Direct collapse black hole

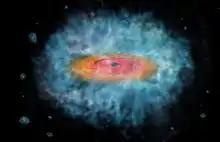
Artist's impression for the formation of a massive black hole seed via the direct black hole channel.

Direct collapse black holes (DCBHs) are high-mass black hole seeds that form from the direct collapse of a large amount of material. They putatively formed within the redshift range "z"=15–30, when the Universe was about 100–250 million years old. Unlike seeds formed from the first population of stars (also known as Population III stars), direct collapse black hole seeds are formed by a direct, general relativistic instability. They are very massive, with a typical mass at formation of ~. This category of black hole seeds was originally proposed theoretically to alleviate the challenge in building supermassive black holes already at redshift z~7, as numerous observations to date have confirmed.